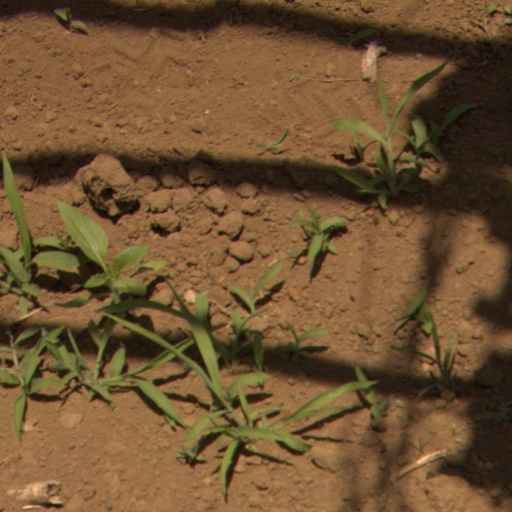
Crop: Jerusalem artichoke